Answer in natural language. Considering the relative positions, is white color chair (marked B) to the left or right of white color chair (marked C)? Choose between the following options: right or left
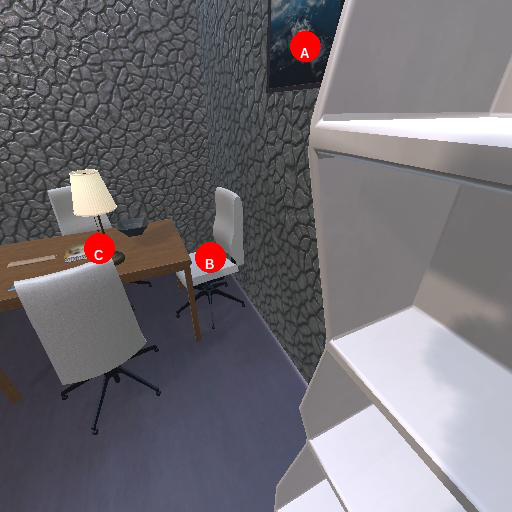
<answer>right</answer>